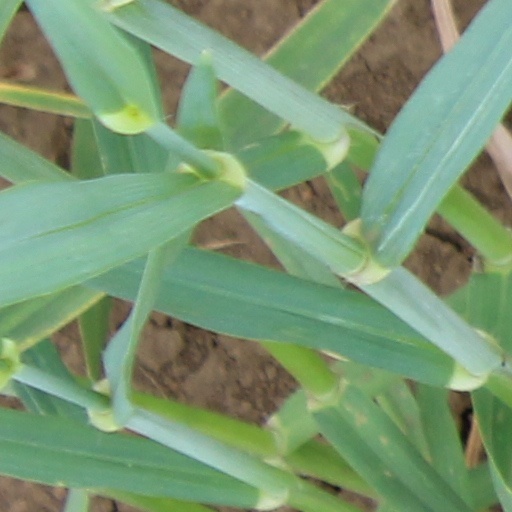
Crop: wheat